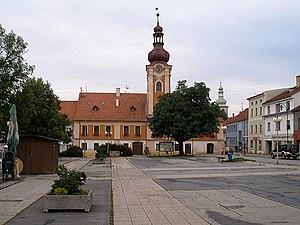
Kaplice est une ville du district de Český Krumlov, dans la région de Bohême-du-Sud, en République tchèque. Sa population s'élevait à 7 282 habitants en 2020.